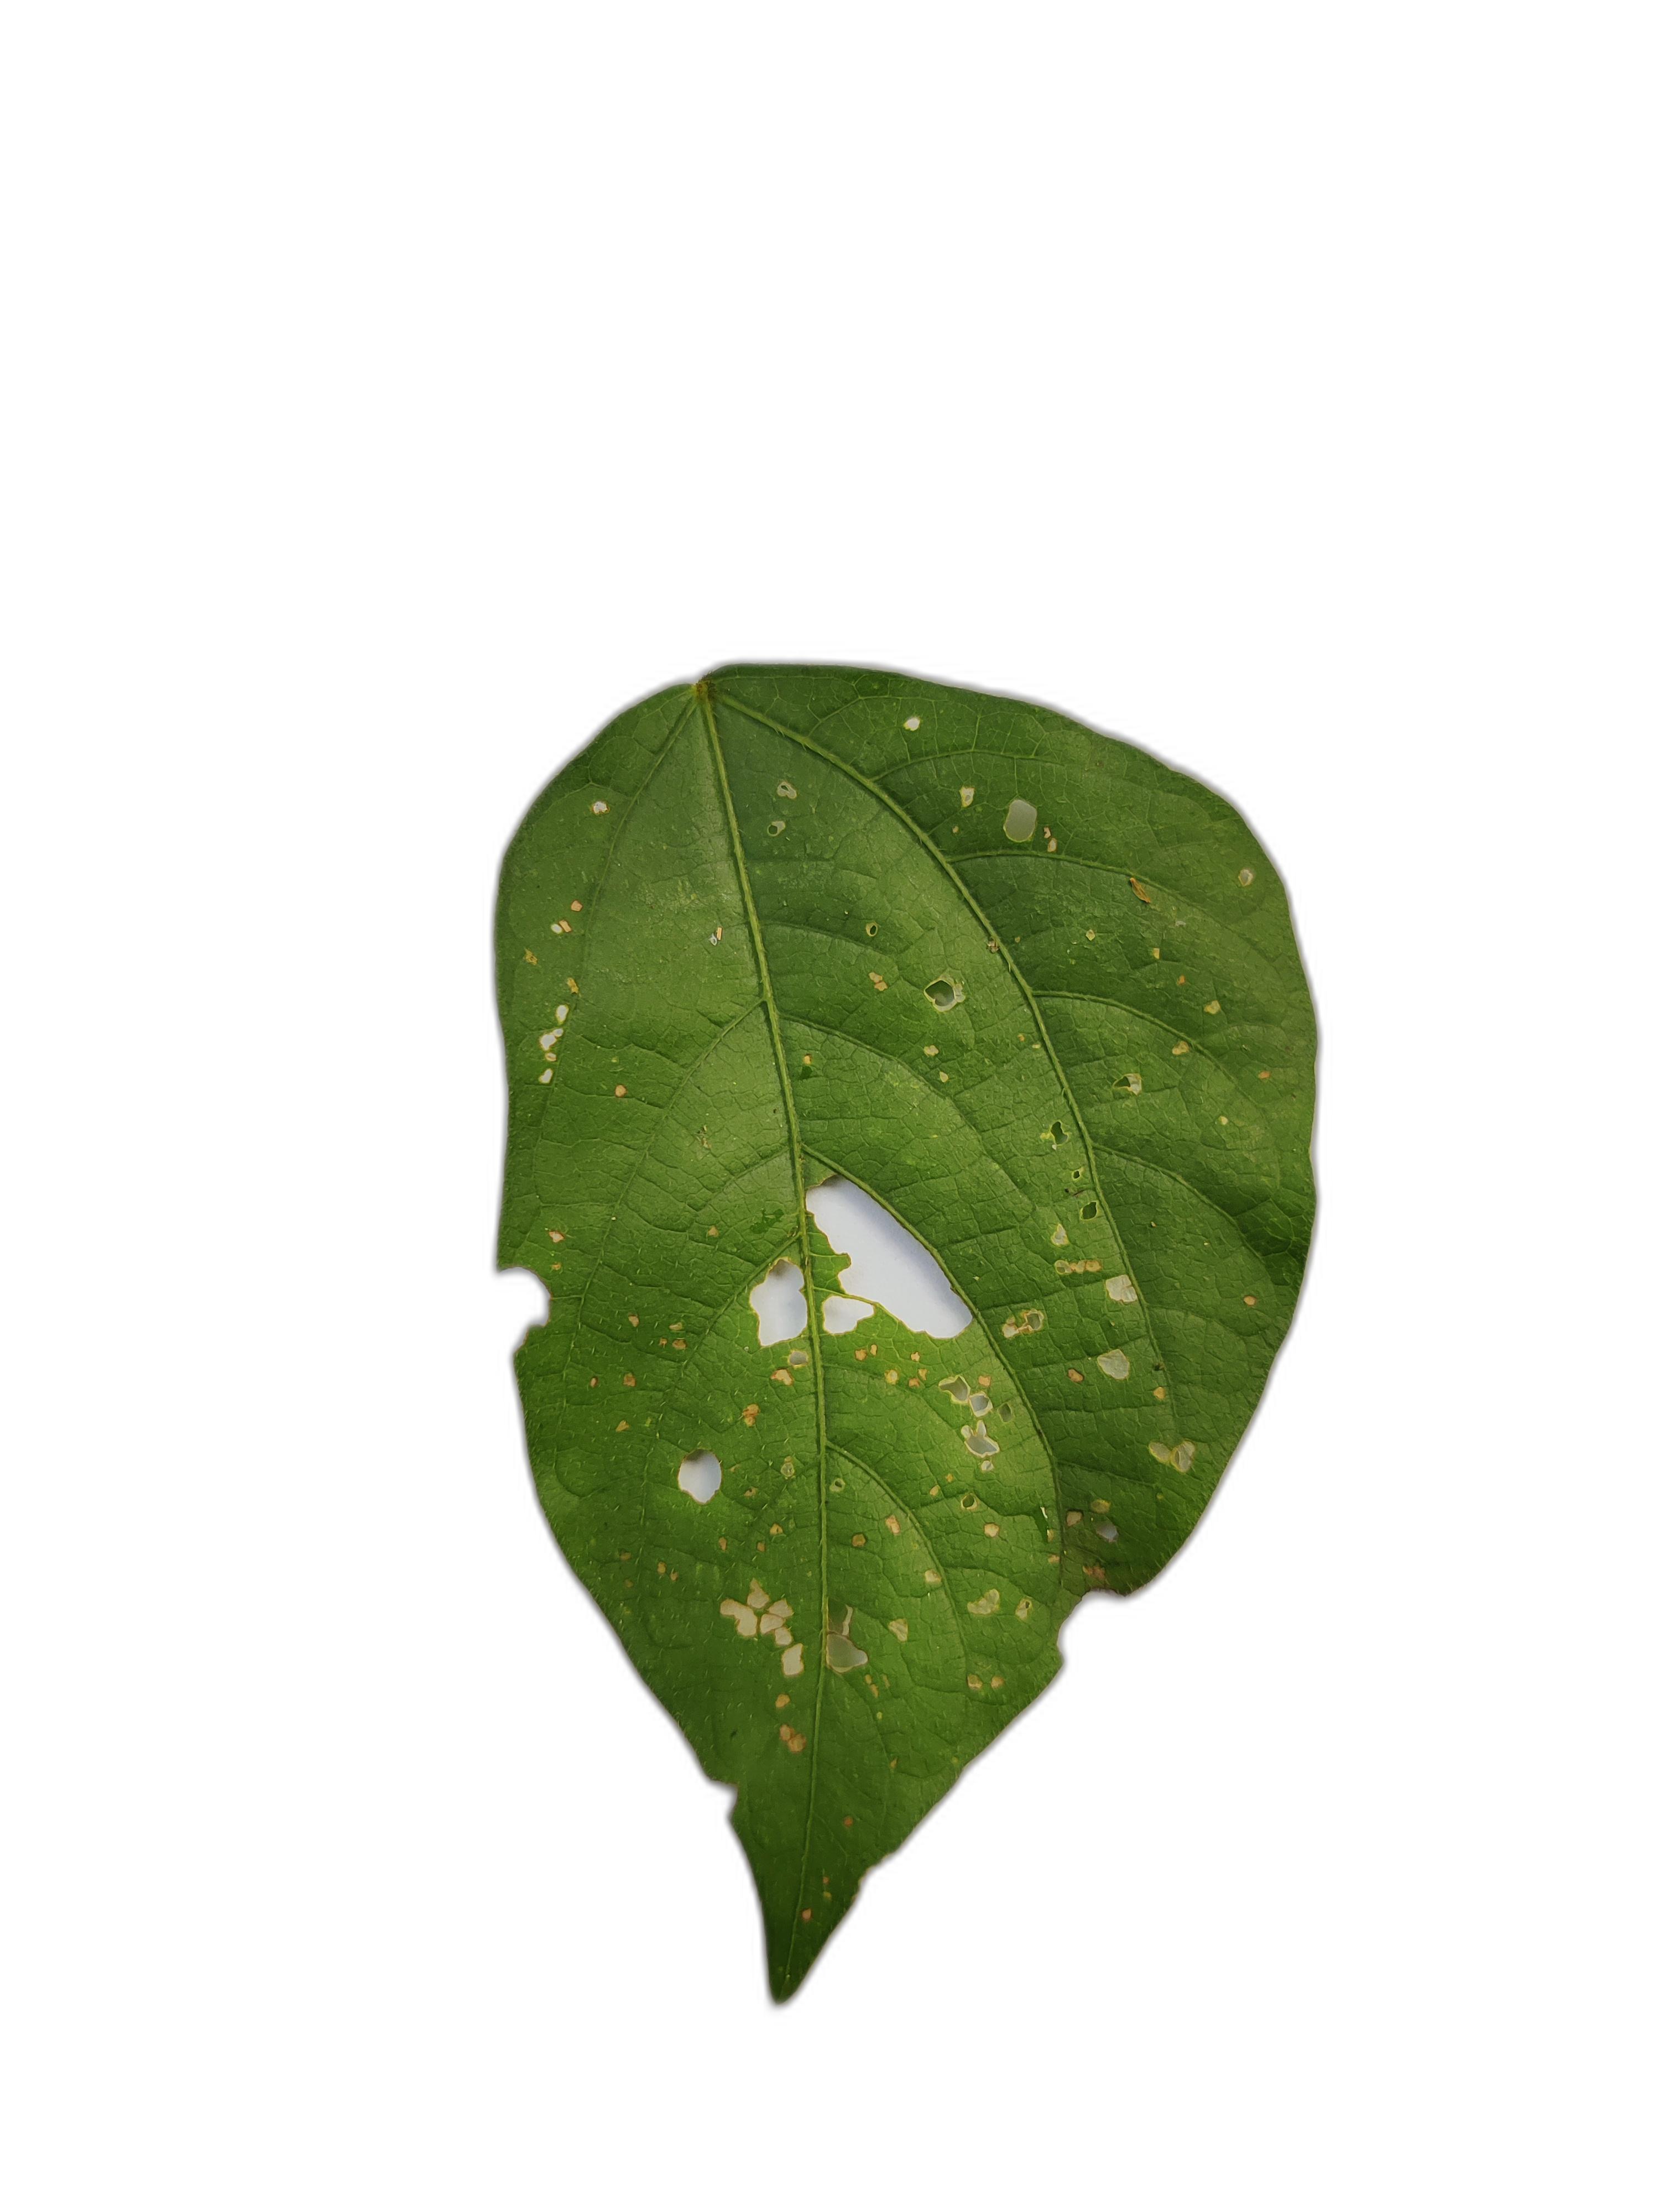
Label: Cercospora leaf spot